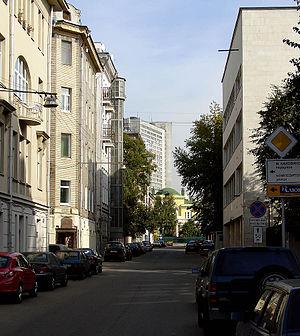
Ceci est une liste des représentations diplomatiques en Russie. En tant que plus grand pays du monde, membre permanent du Conseil de sécurité des Nations Unies, puissance régionale en Europe et en Asie et principal État successeur de l'Union soviétique, la Fédération de Russie accueille une importante communauté diplomatique dans sa capitale, Moscou. Moscou abrite 148 ambassades, de nombreux pays ont également des consulats généraux et des consulats dans tout le pays.